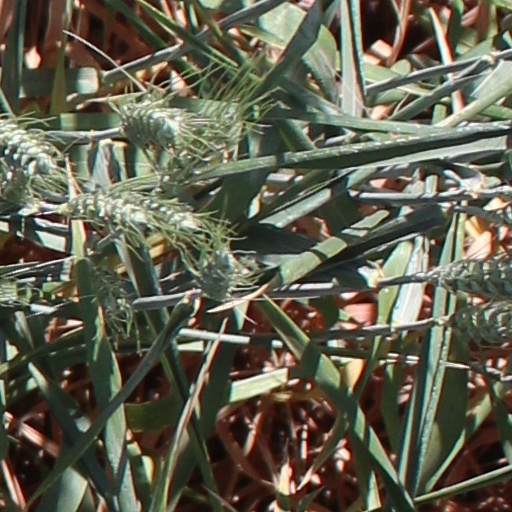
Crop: wheat